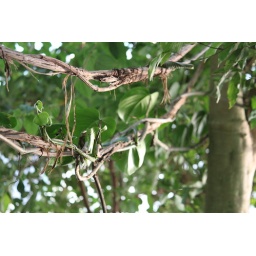
One of the many pictures I took in the Biosfera in Genoa. The tropical plants and animals were fantastic!